Miniassegno

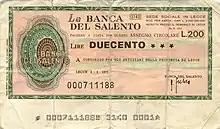
"Miniassegno" issued by Banca del Salento, 1977

The first "miniassegni" were issued on December 10, 1975, by Istituto Bancario San Paolo, with a face value of Lit.100, (about US$0.14 at 1983 exchange rates). Many banks soon followed by issuing "miniassegni" with face values of Lit.50, Lit.100, Lit.150, Lit.200, Lit.250, Lit.300 and Lit.350. Their name (mini-checks) indicated that they were money orders ("assegni circolari" in Italian), but smaller than normal.